Chthonic deities

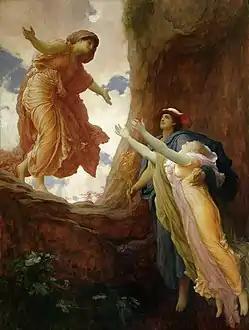
"The Return of Persephone", 1891, by Frederic Leighton

In Ancient Greece, the names of deities were sometimes followed by an epithet, similar in concept to a surname. In this context, the purpose of an epithet was to describe a characteristic or association of a deity. The epithets 'chthonios' and 'chthonia' would follow the name of a god or goddess to reference their relationship either to the underworld or agriculture.